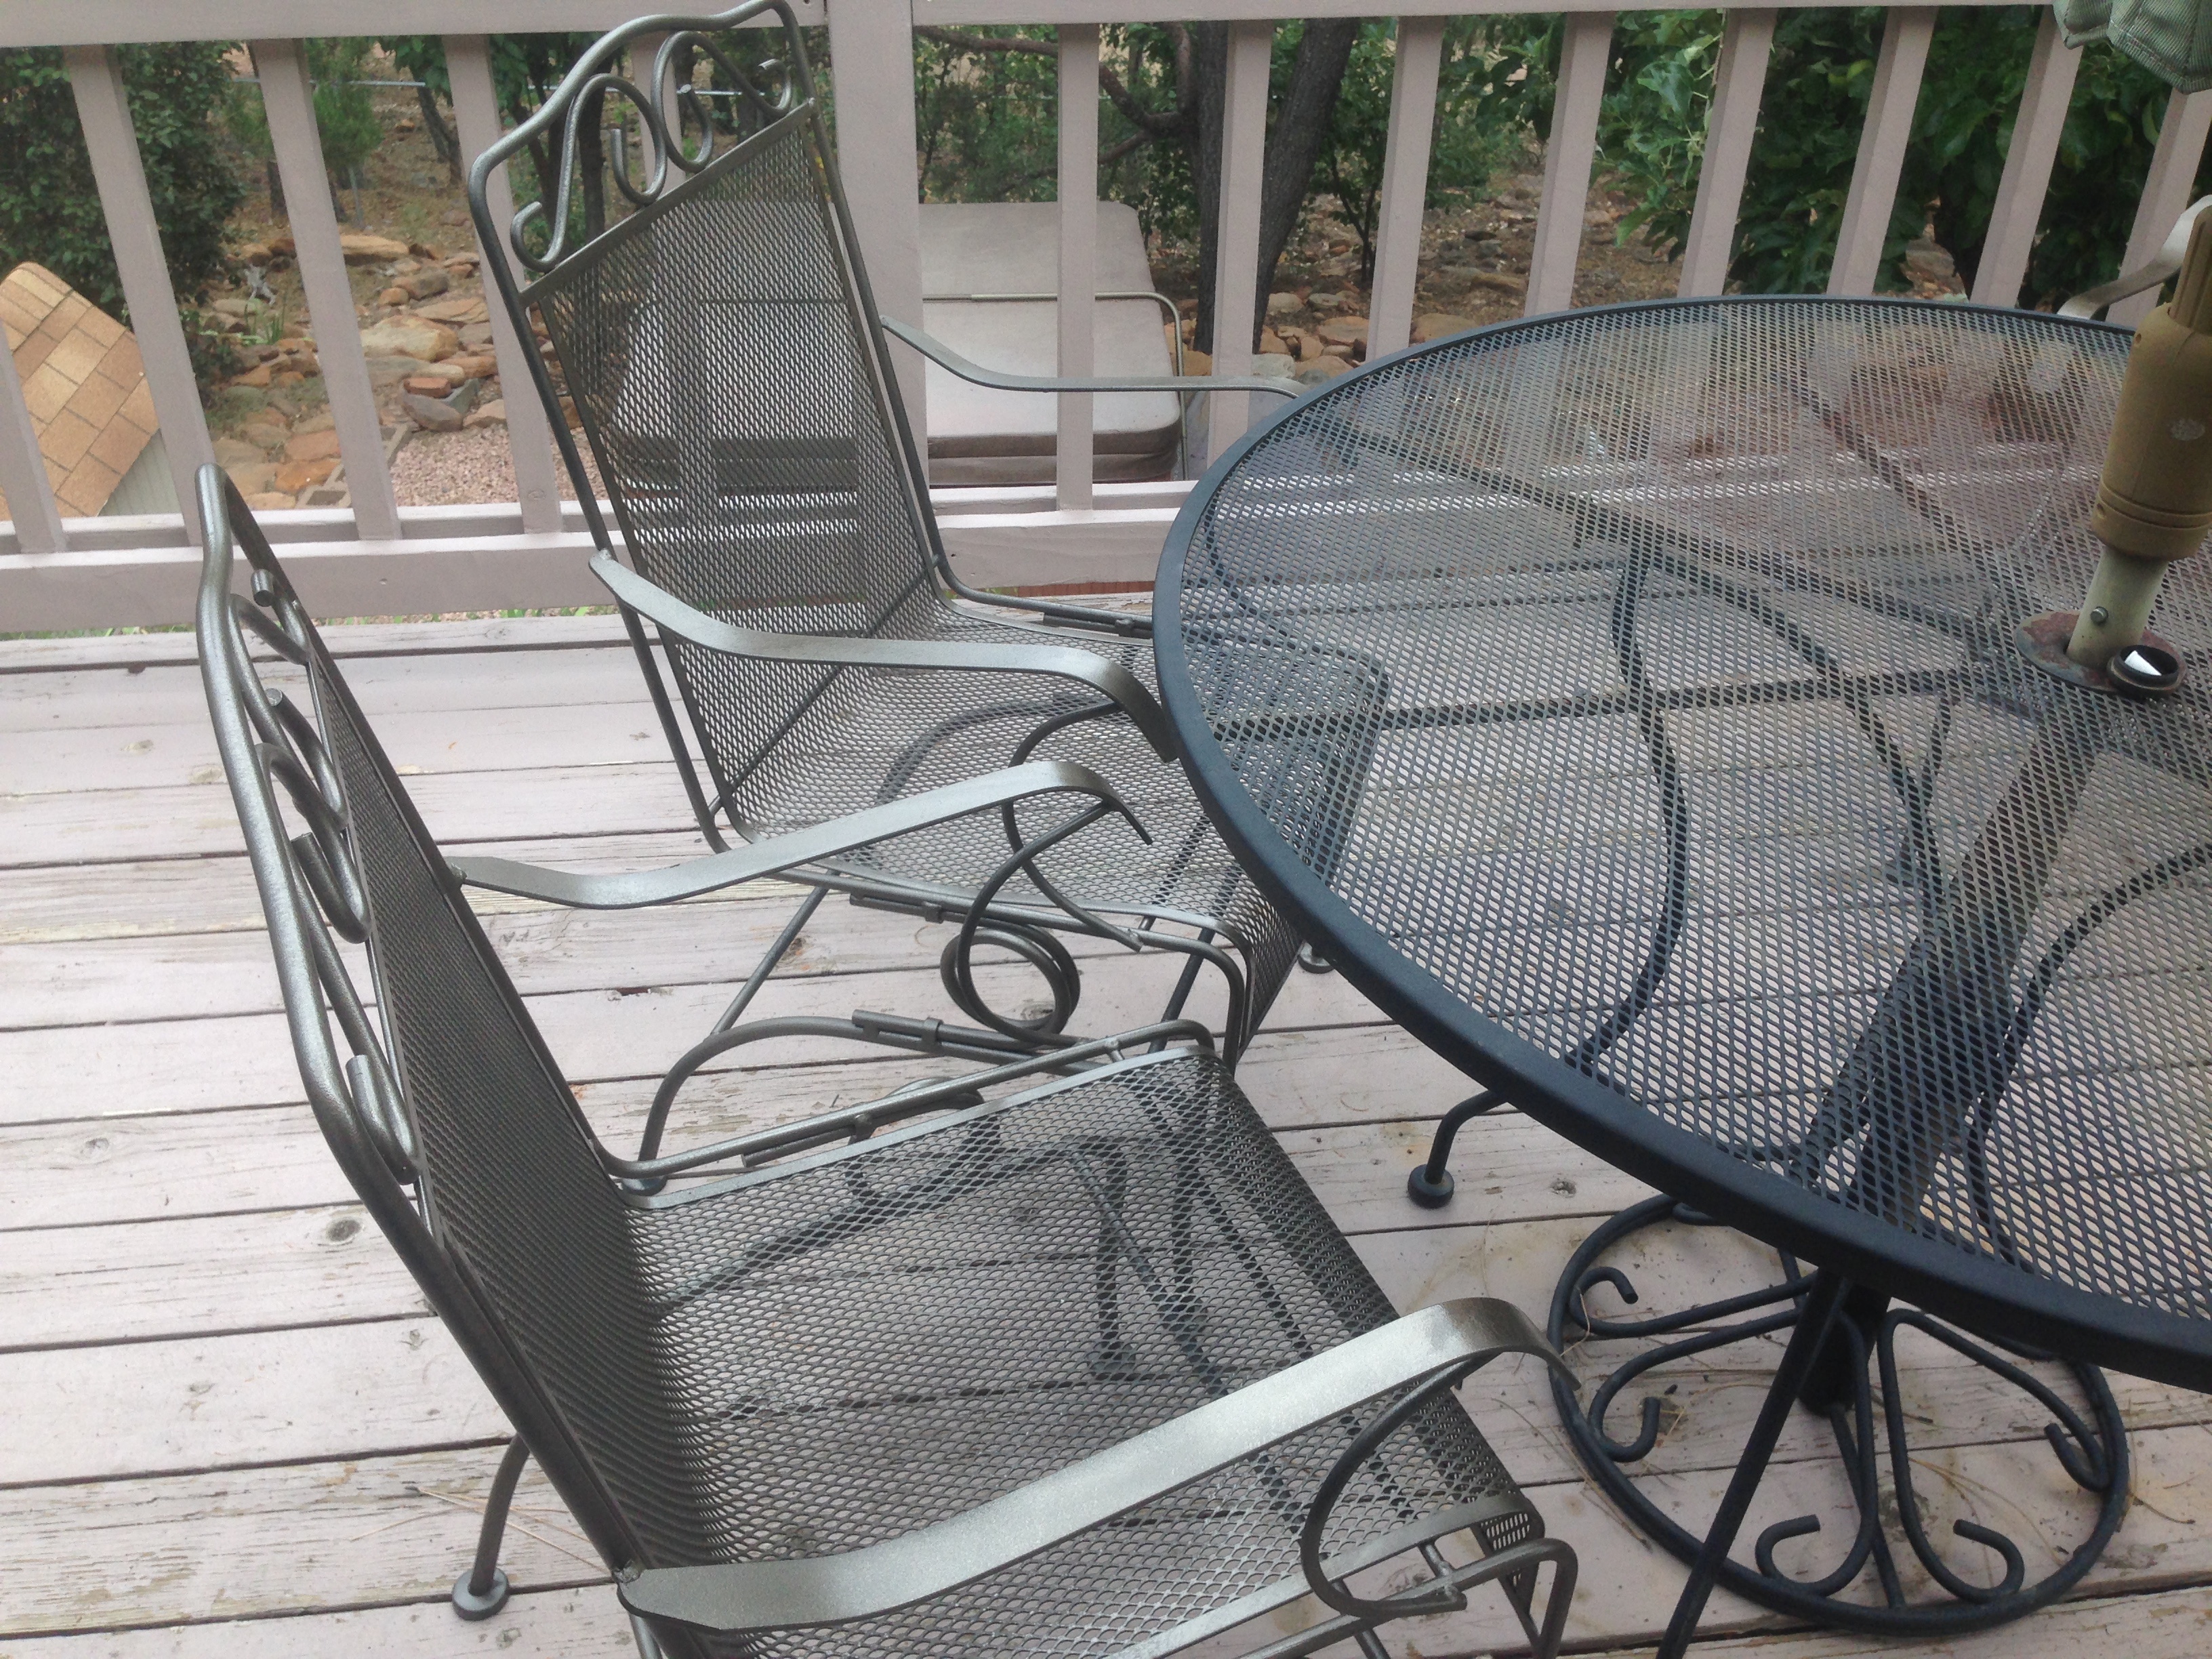
table, chair, furniture, material, wicker, product, iron, outdoor furniture, outdoor structure